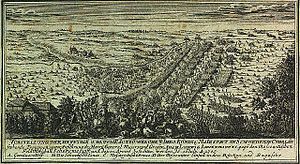
Slaget ved Gemauerthof
Slaget ved Gemauerthof
Slaget ved Gemauerthof fandt sted, ifølge den julianske kalender, 15. juli 1705. I i Hertugdømmet Kurland og Semgallen under den store nordiske krig. En svensk armé under generalmajor Adam Ludwig Lewenhaupt besejrede en russisk armé under feltmarskalk Boris Sjeremetev.